Turn restriction routing

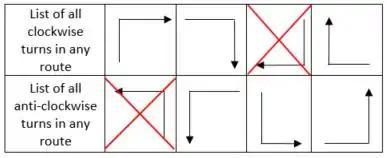

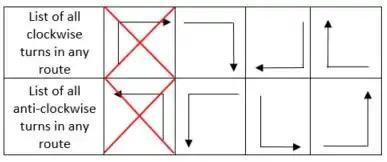

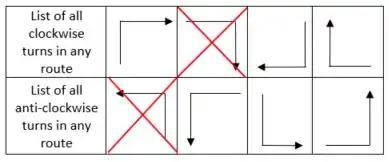

Dimension ordered (X-Y) routing (shown in fig 3) restricts all turns from y-dimension to x-dimension. This prohibits two anti-clockwise and two clockwise turns which is more than what is actually required. Even then since it restricts the number of turns that are allowed we can tell that this is an example for turn restriction routing.